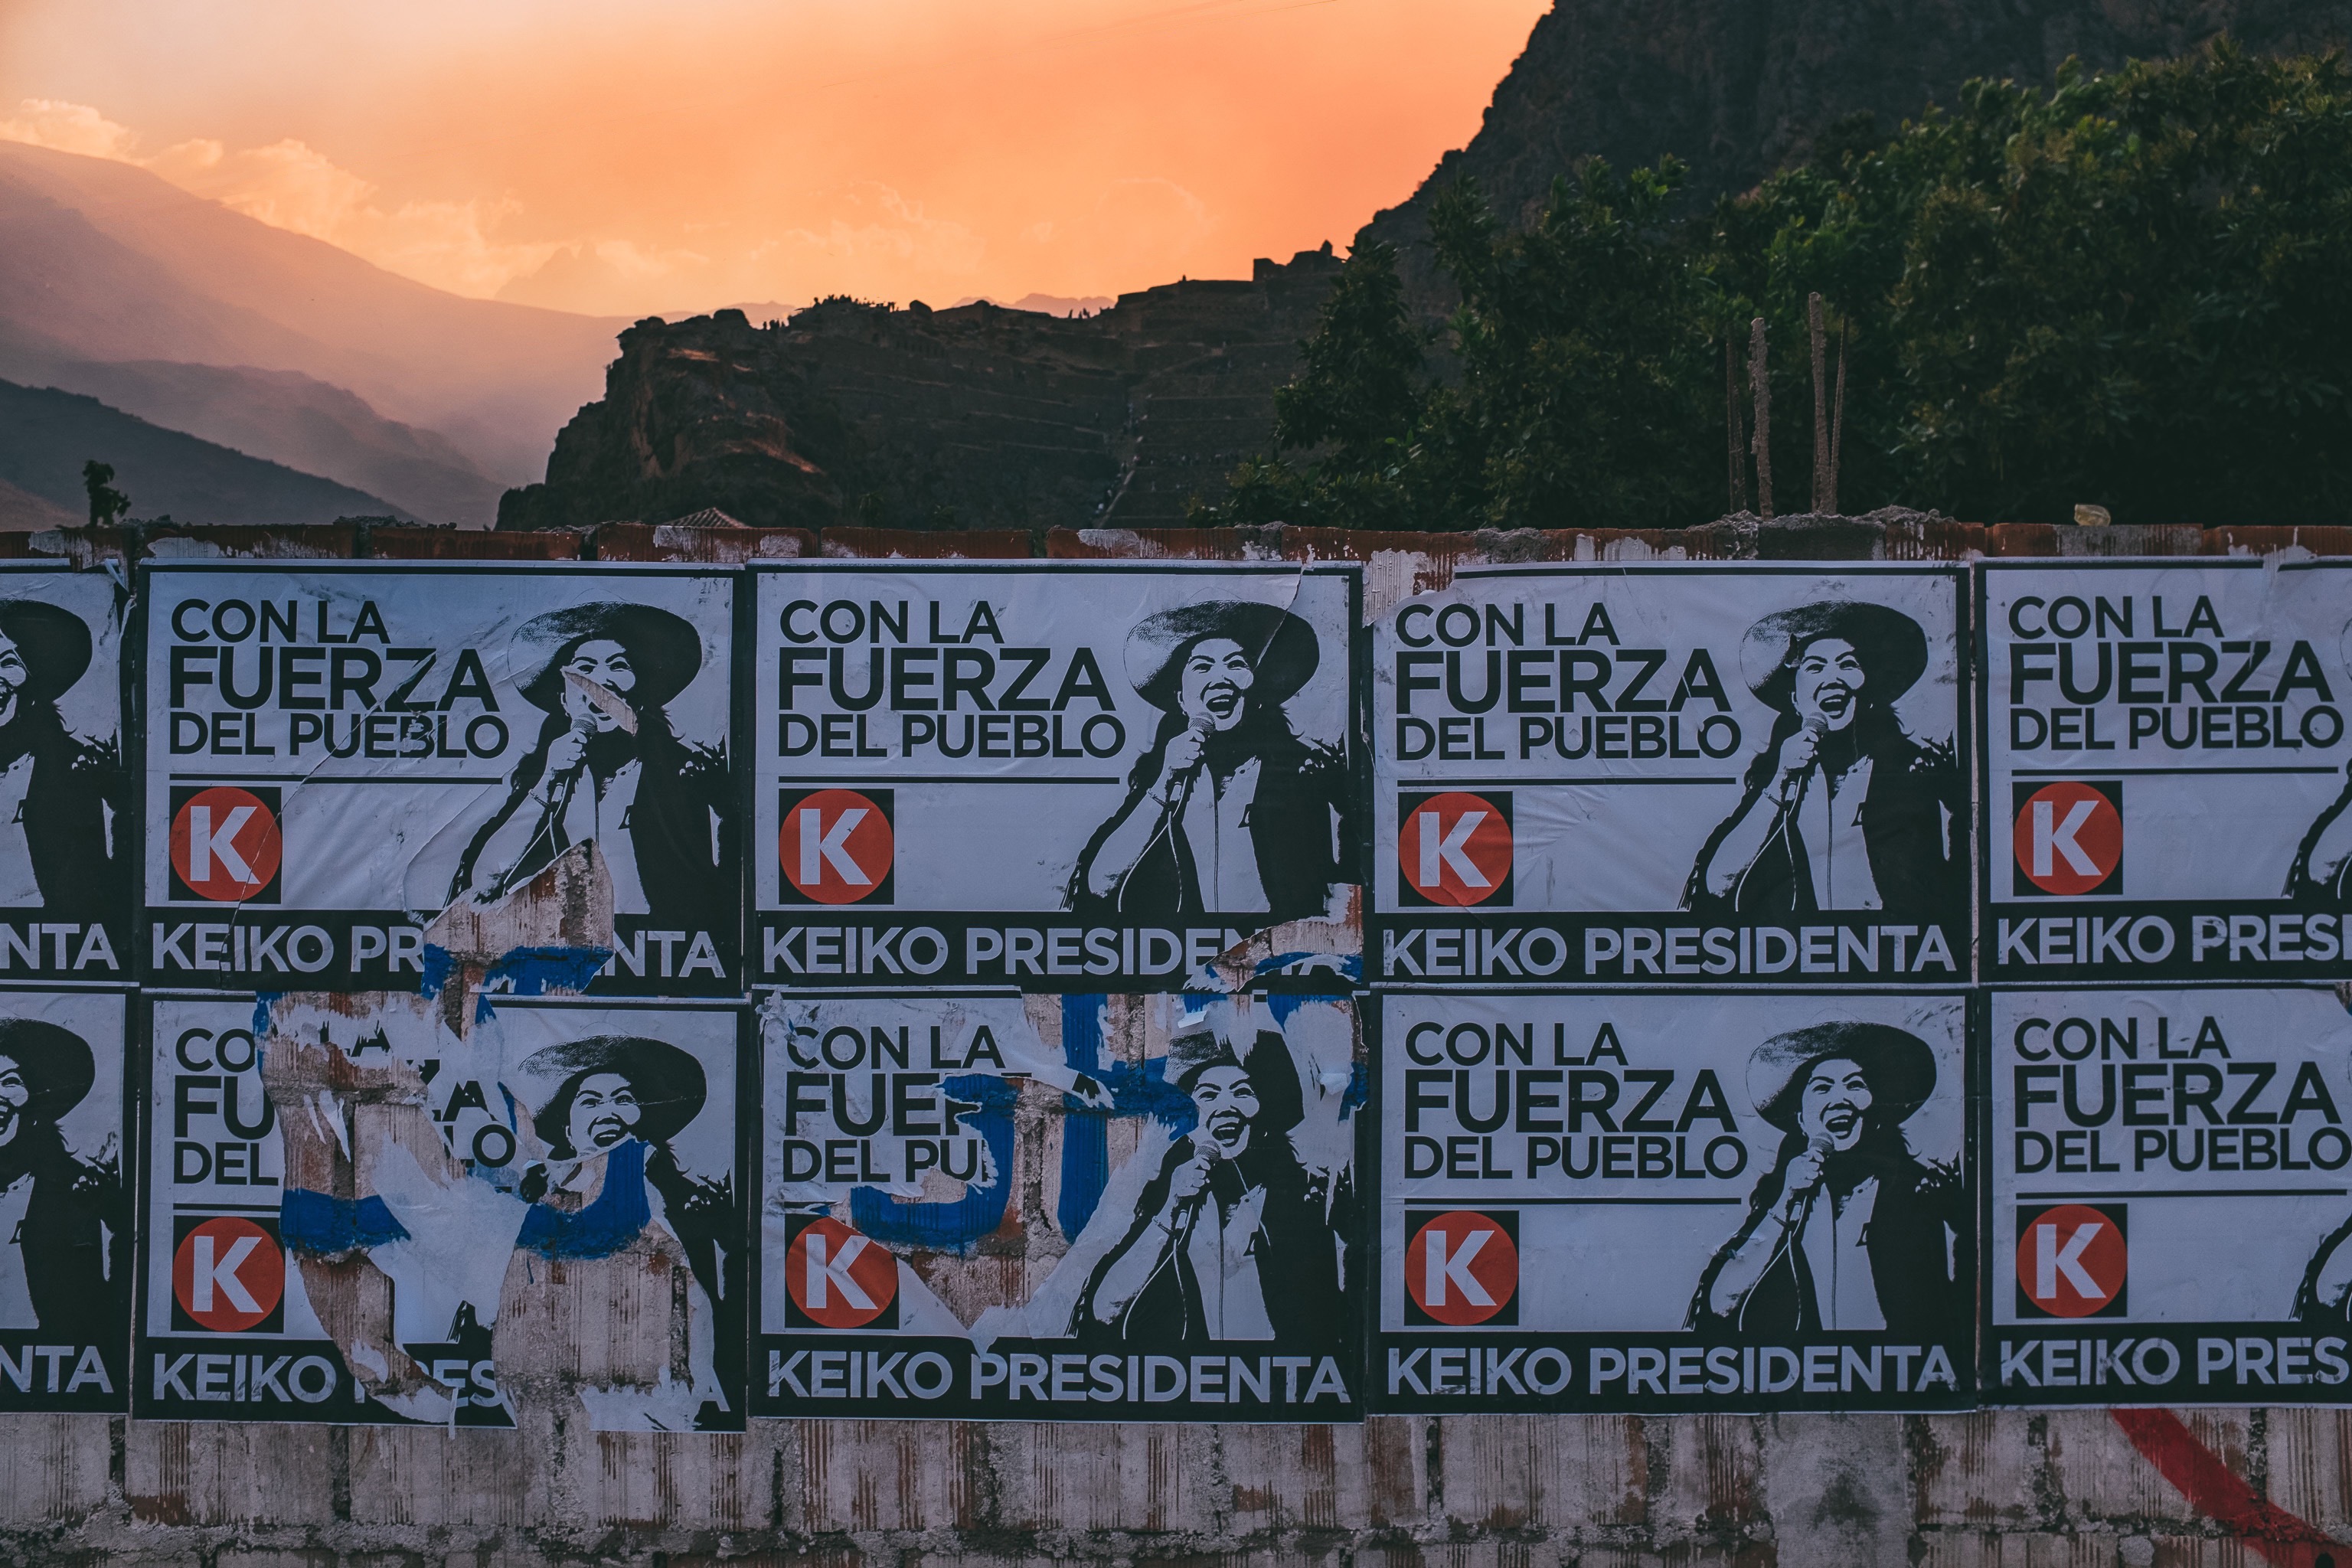
advertising, sign, signage, art